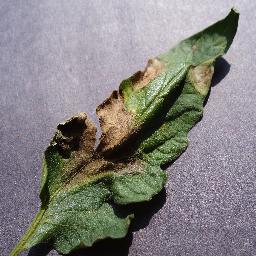
Label: Tomato___Late_blight